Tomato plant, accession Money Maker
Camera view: tilt-top (135 deg); turntable rotation: 90 degrees
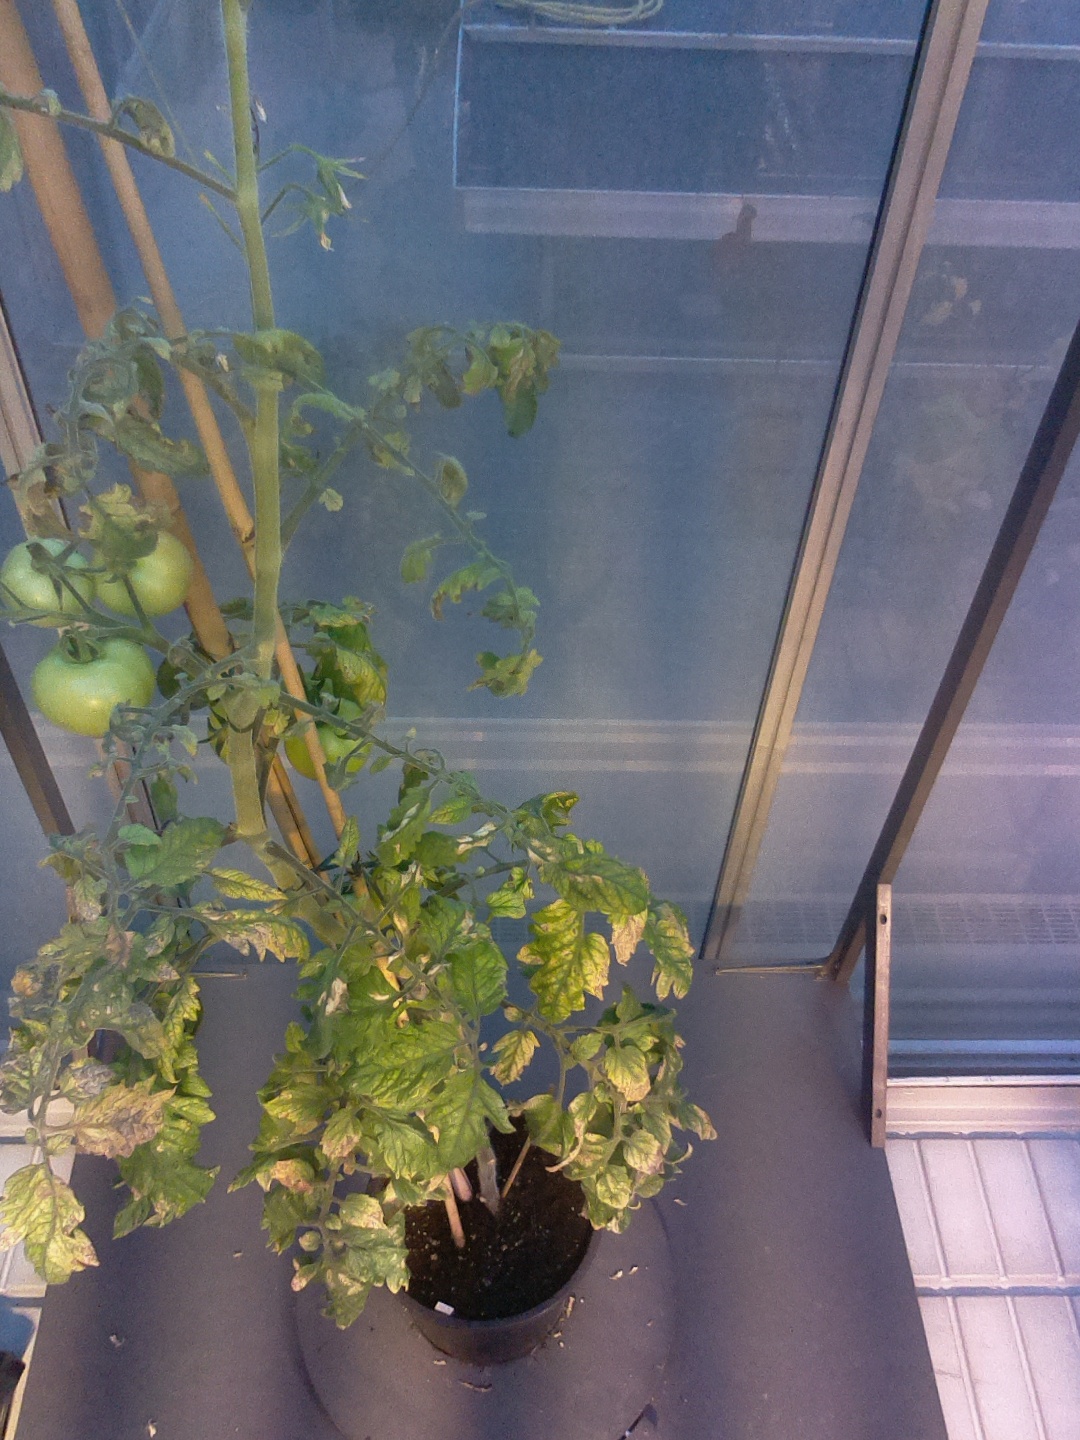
BBCH growth stage 79: 90% -100% of final fruit size